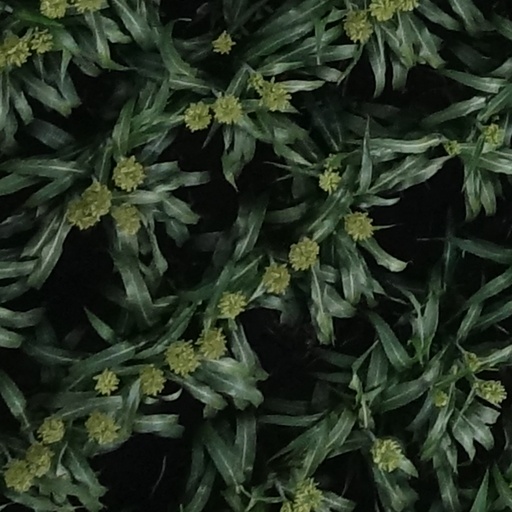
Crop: sorghum